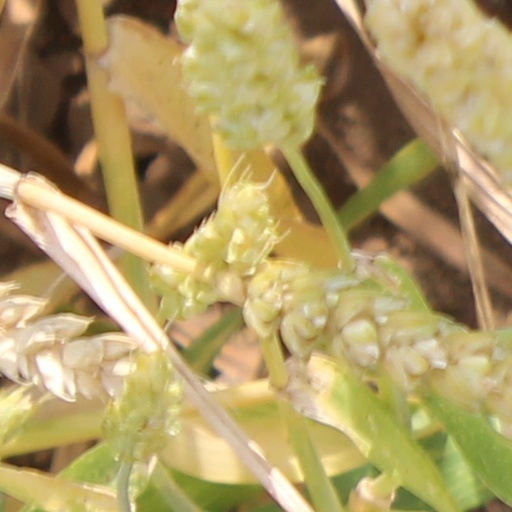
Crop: wheat